Mercedes-Benz CLK-Class (C209)

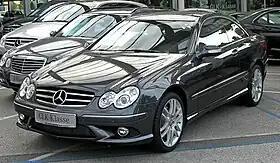

The C209/A209 Mercedes-Benz CLK-Class is the second generation of the Mercedes-Benz CLK-Class range of grand tourers, produced between 2001 and 2009. There were two body styles available: a 2-door coupé (C209) and a 2-door convertible (A209). The latter being assembled at the Karmann plant in Osnabrück. It was also the last complete car made by Karmann before closing the facility.